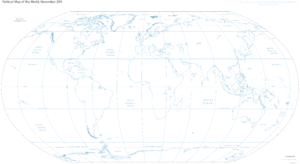
Il existe plusieurs acceptions du terme :